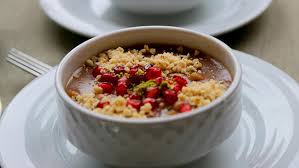
Yemek: asure